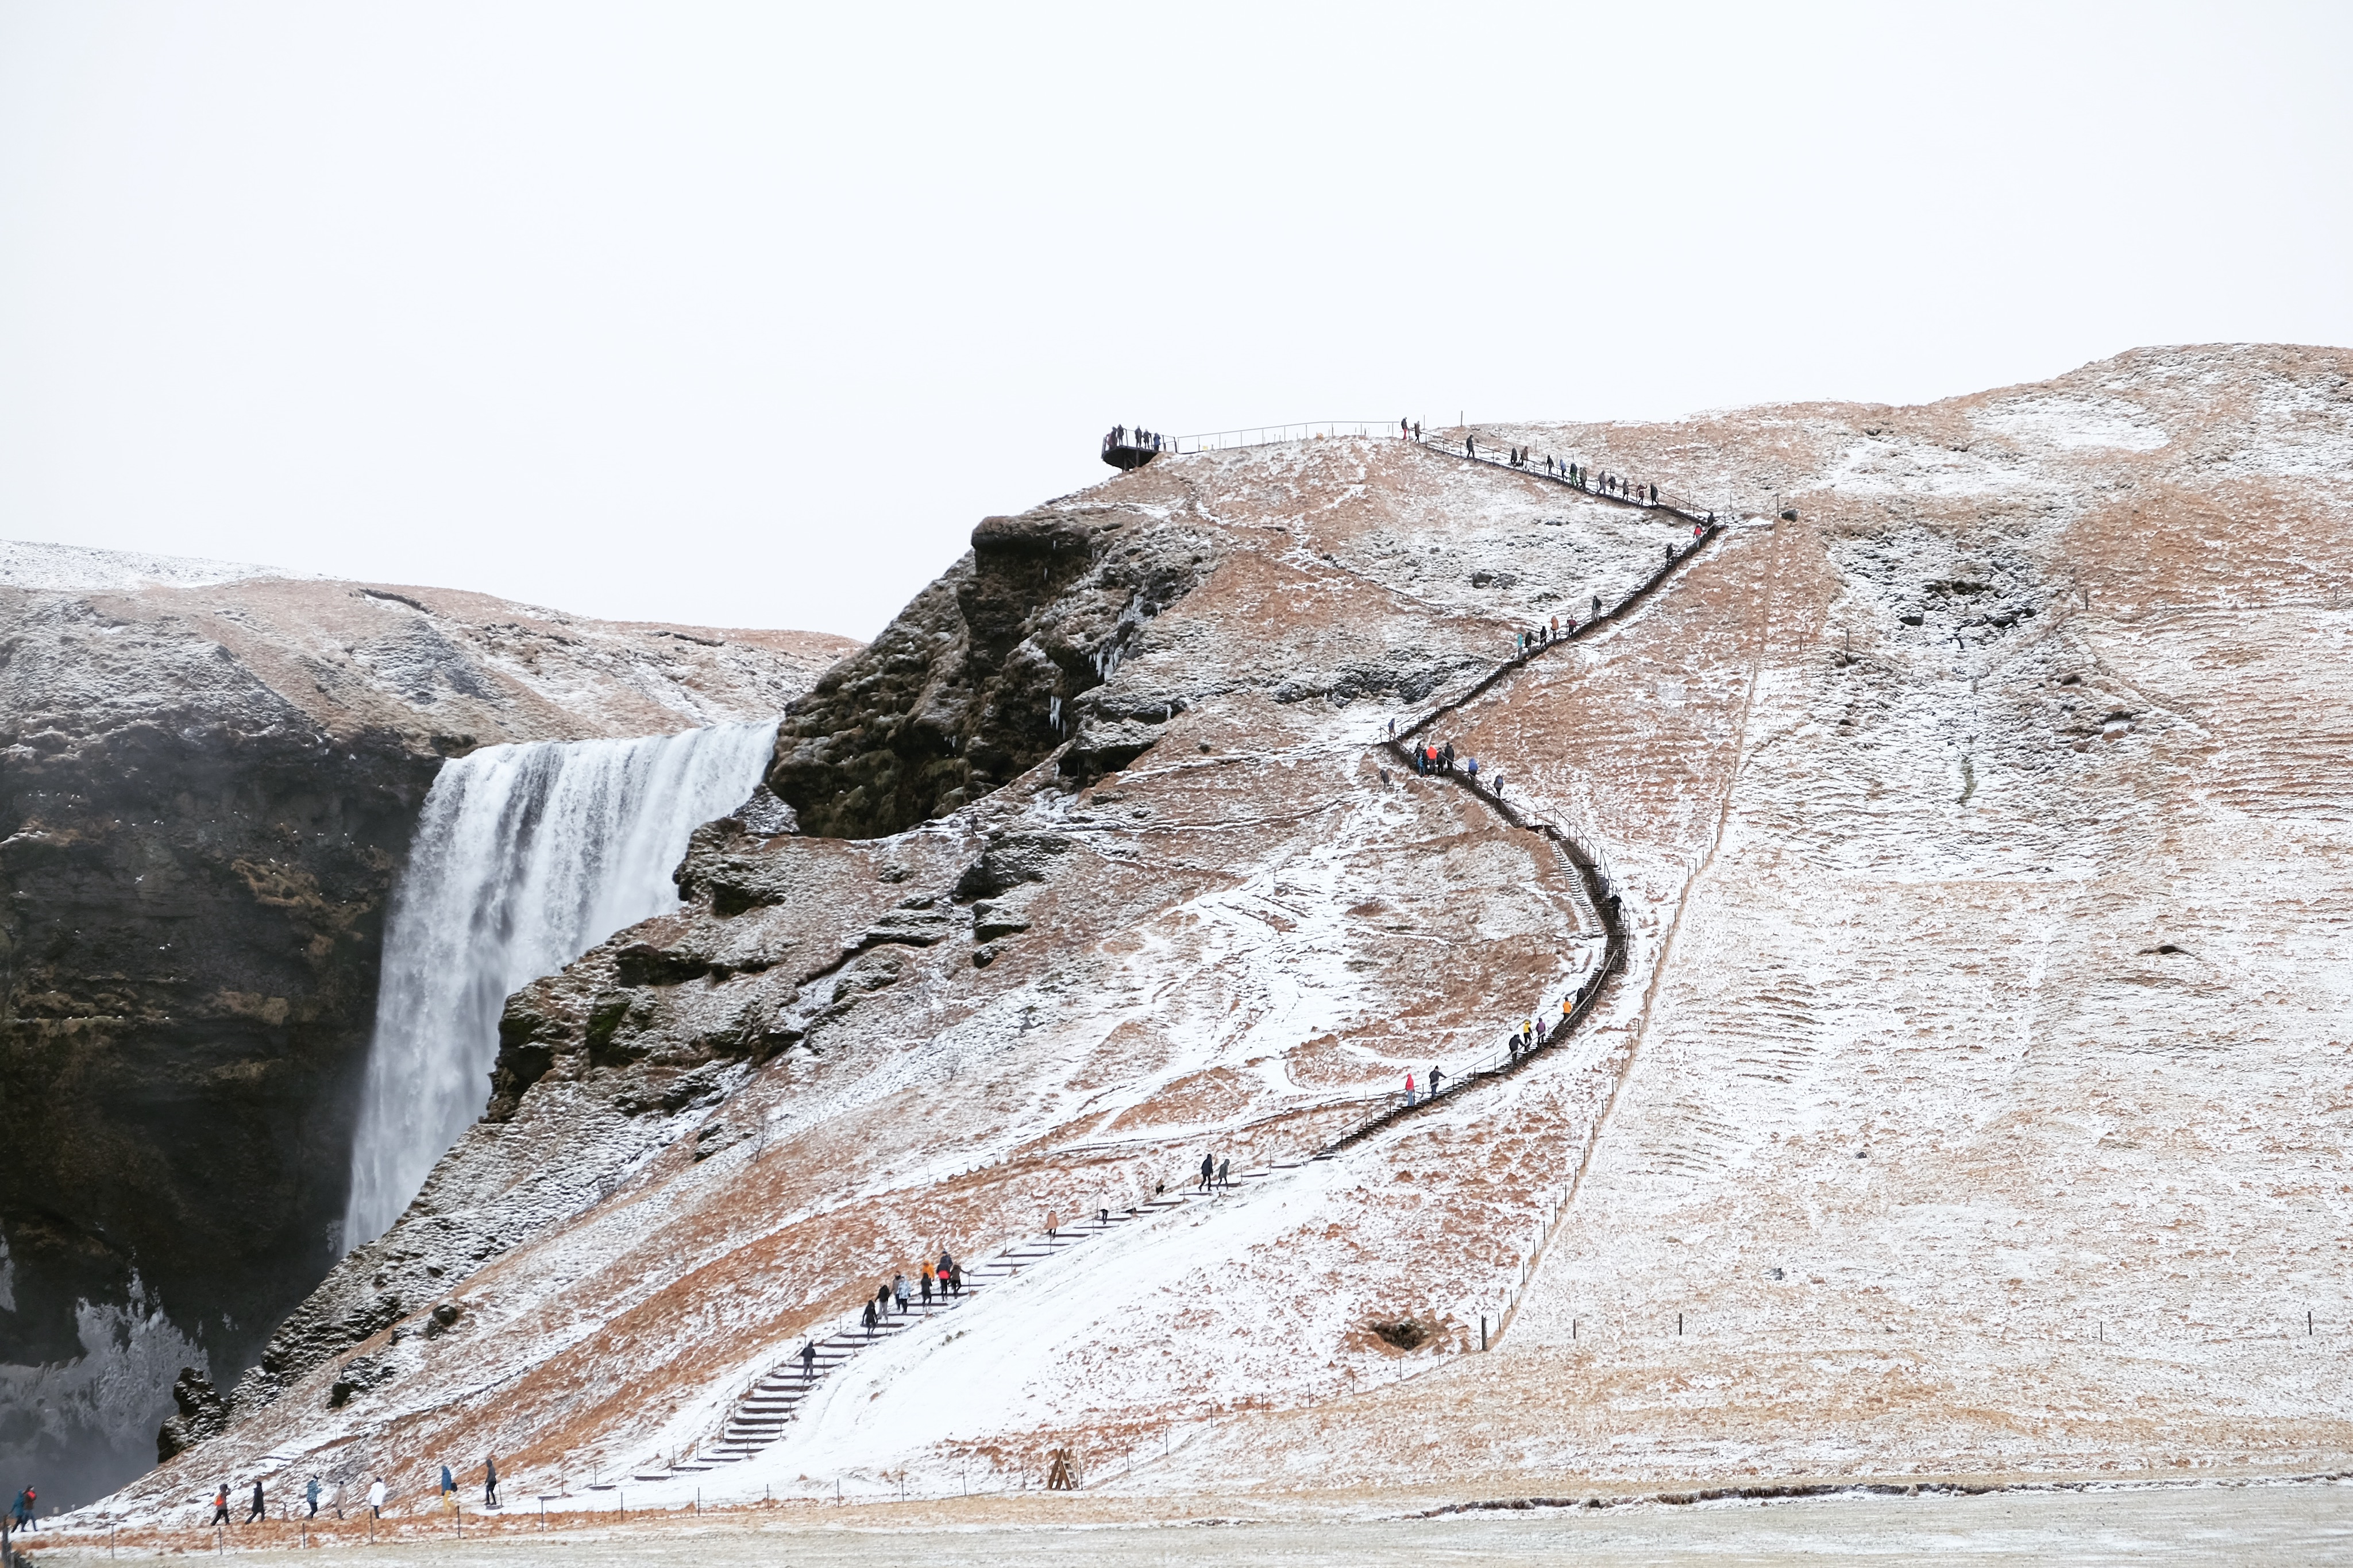
rock, mountain, snow, wood, wall, cliff, terrain, material, geology, badlands, quarry, geological phenomenon